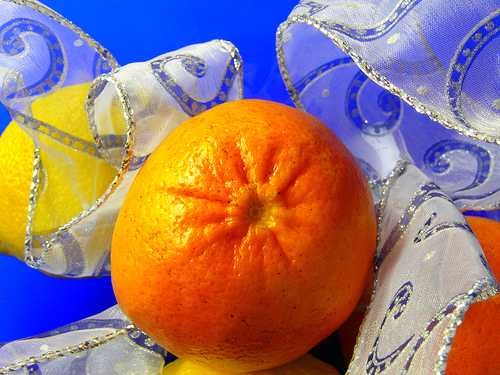
Label: Orange